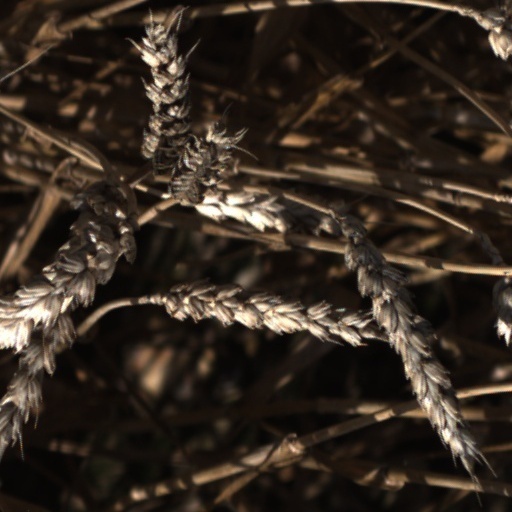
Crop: wheat